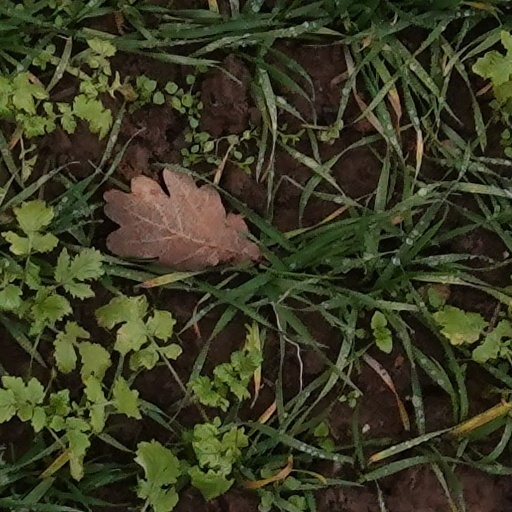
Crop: wheat